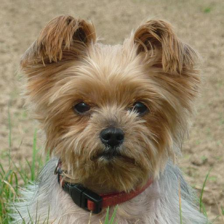
Label: animals